Rudi Bommer

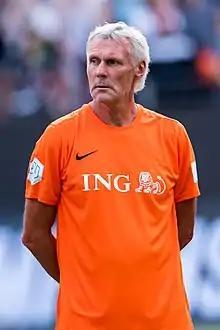
Bommer in 2022

Rudolf "Rudi" Bommer (born 19 August 1957) is a German former footballer, who played as a midfielder, and current football manager.